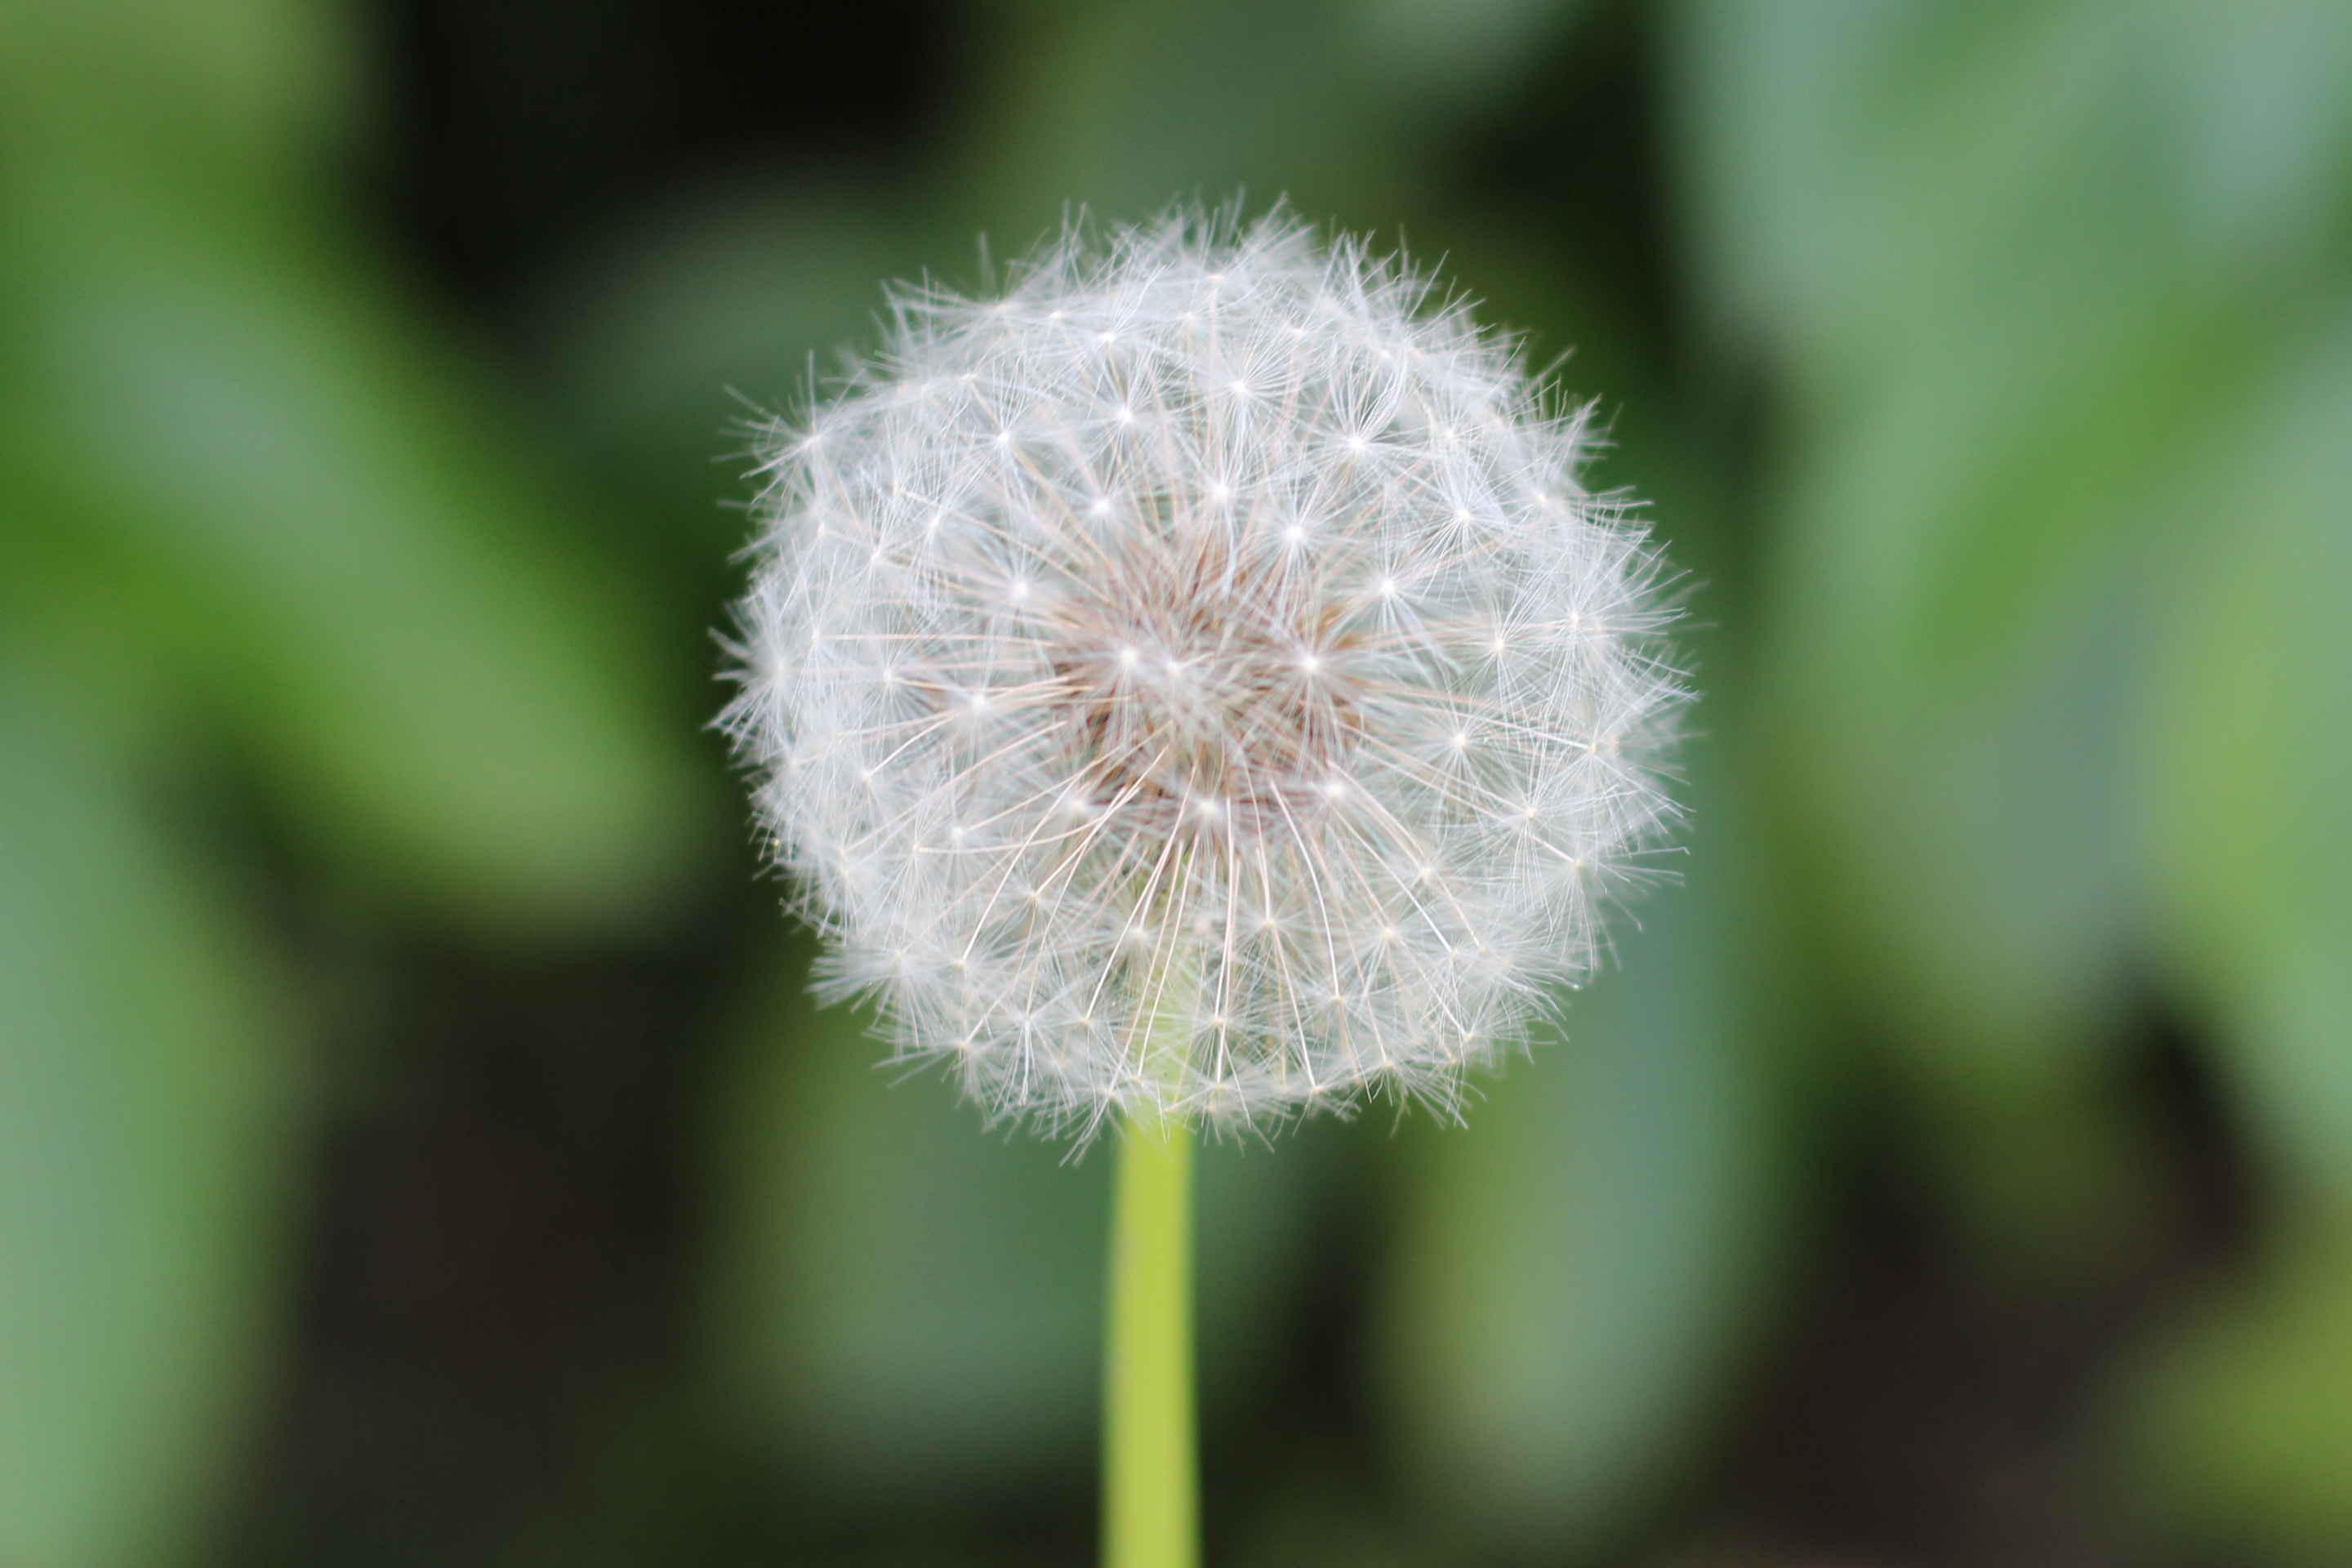
nature, grass, plant, photography, dandelion, flower, petal, green, botany, flora, wildflower, close up, thistle, macro photography, flowering plant, daisy family, plant stem, land plant